Jeb Hensarling

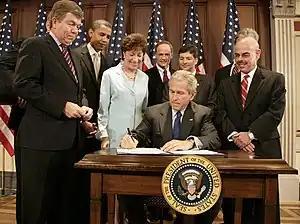
Congressman Hensarling and then Senator Barack Obama looked on President George W. Bush signs into law the Federal Funding Accountability and Transparency Act of 2006

Hensarling shepherded over 80 bills into law during his three terms as chairmen. These included the Economic Growth Regulatory Relief and Consumer Protection Act which rewrote numerous provisions of the Dodd-Frank Act and the bipartisan JOBS 2.0 legislation which facilitated capital formation for start ups and early growth companies. His committee also passed the Foreign Investment Risk Review Modernization Act of 2018 which provided major reforms to the Committee on Foreign Investment in the United States (CIFIUS), the government agency responsible for reviewing pending foreign investment for national security implications.